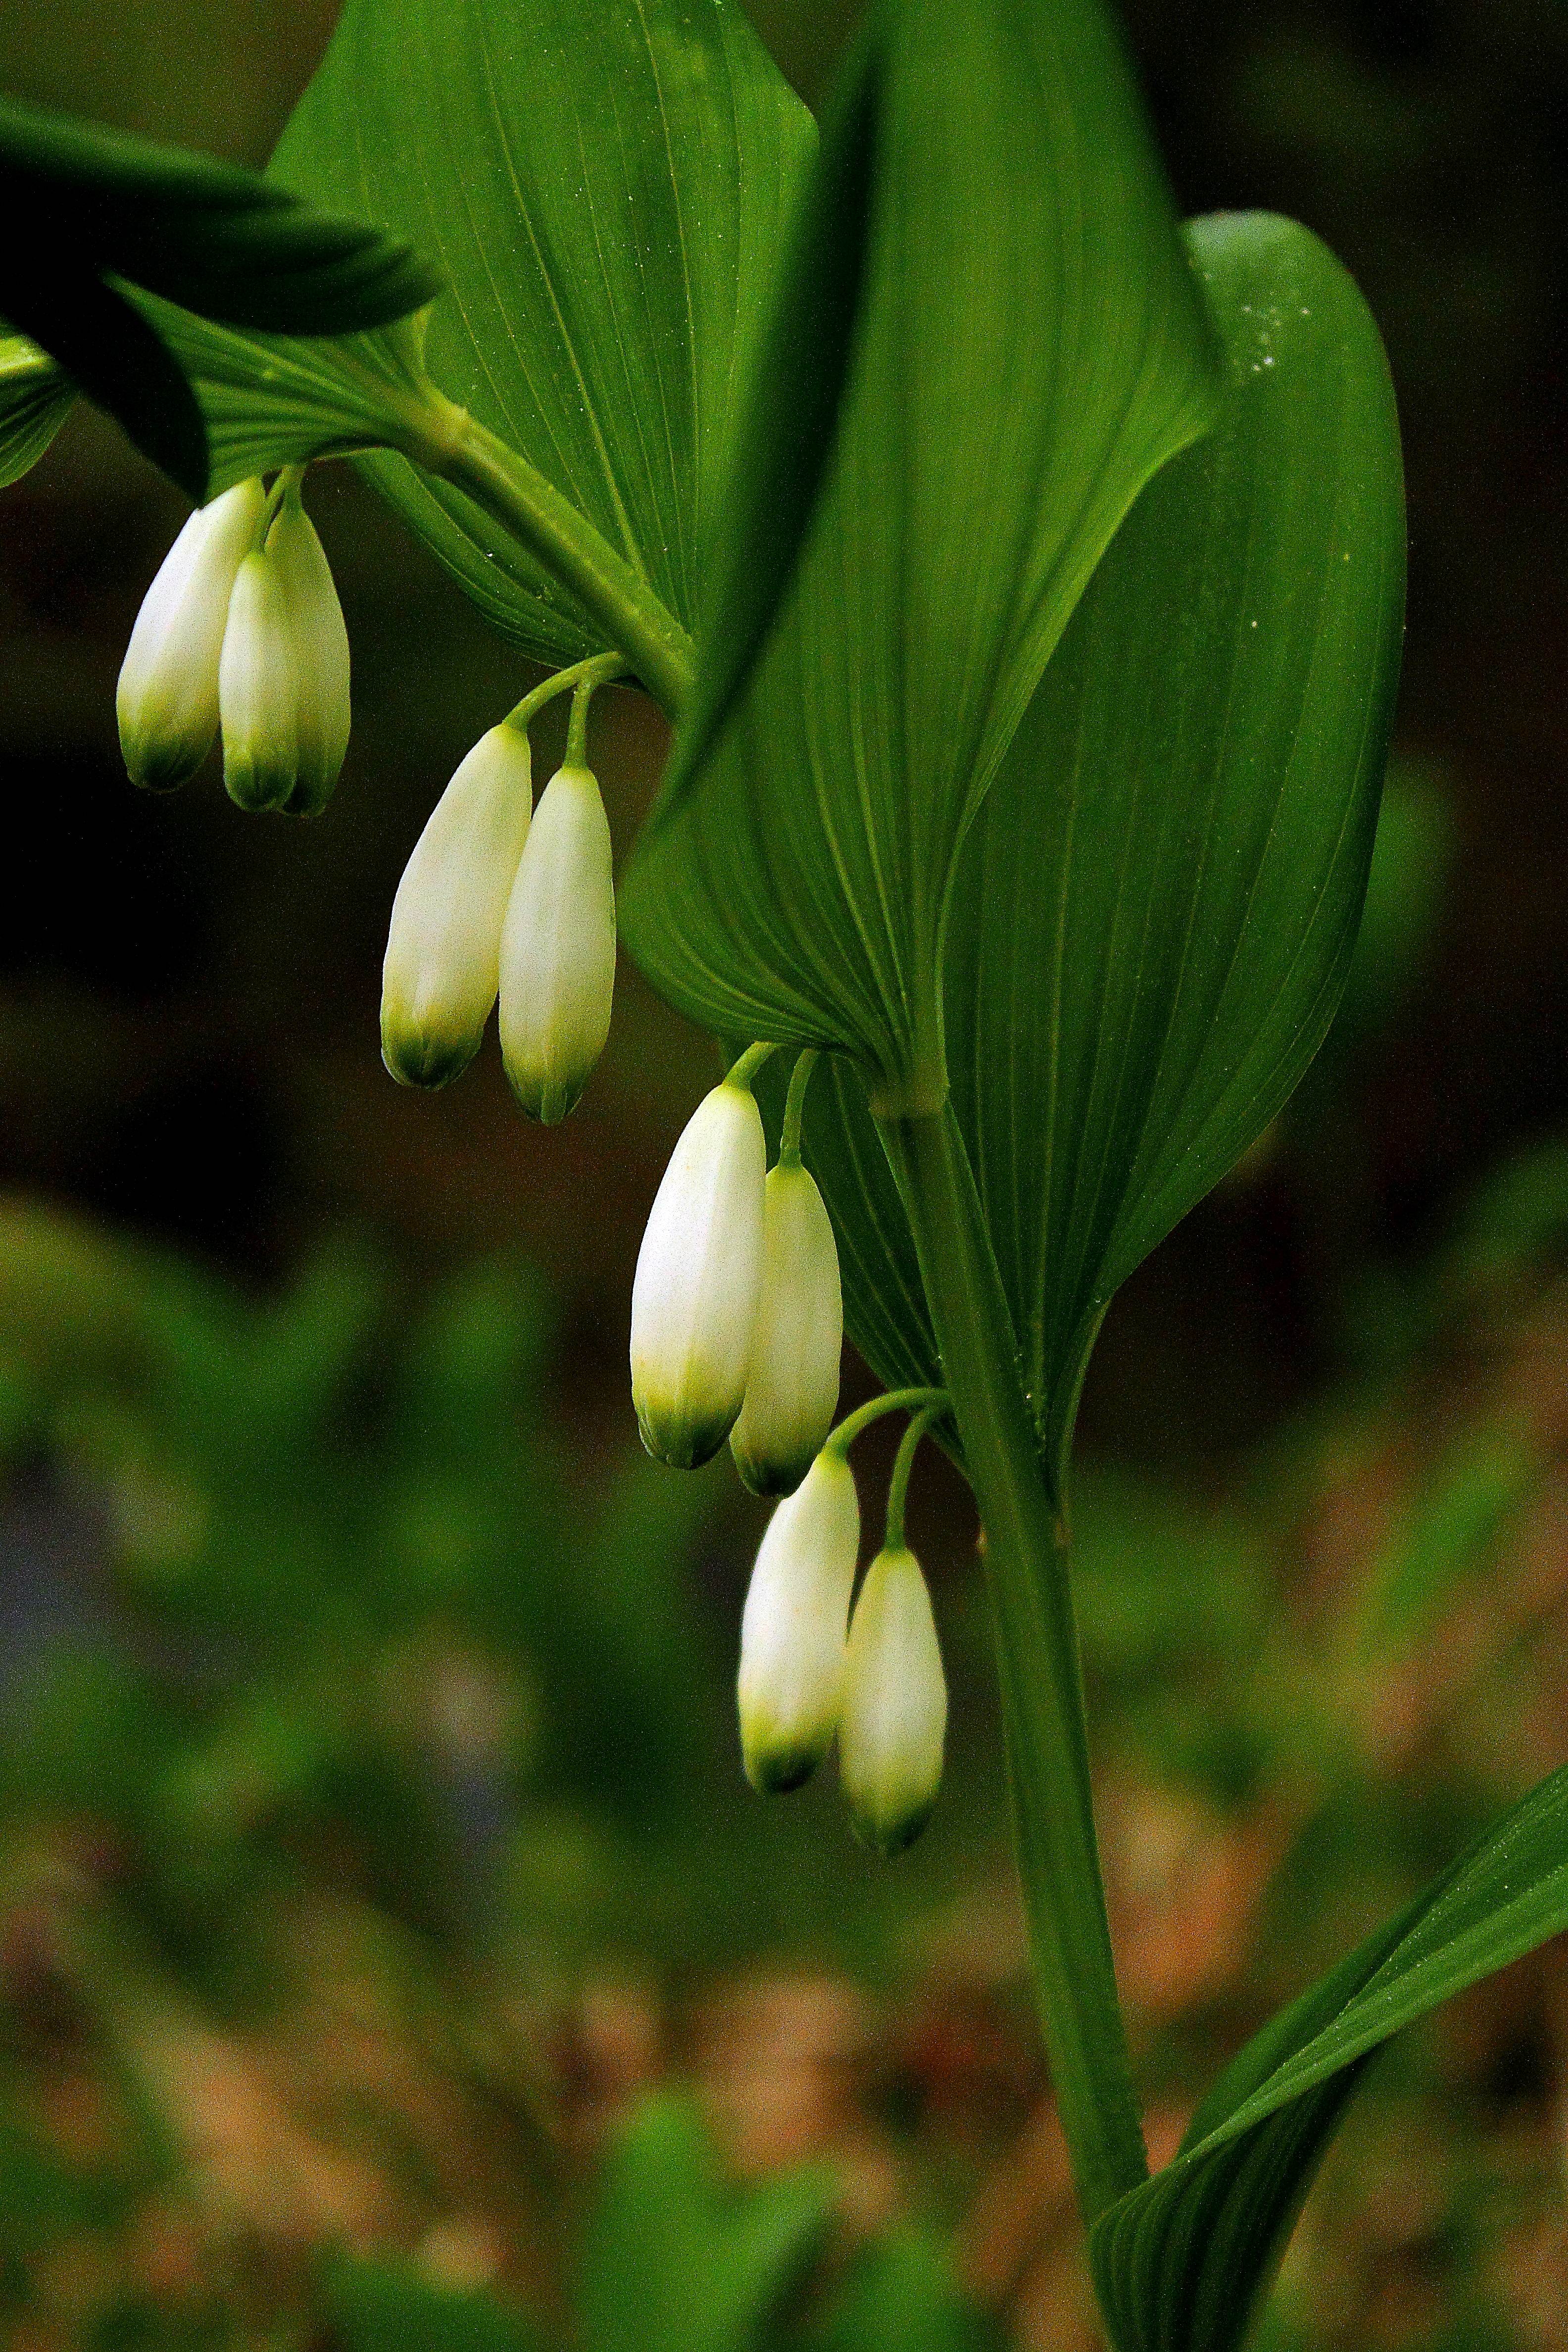
tree, nature, blossom, plant, leaf, flower, green, produce, macro, botany, flora, wildflower, flowers, flores, ggl1, canoneos500d, cypripedium, macro photography, flowering plant, plant stem, land plant